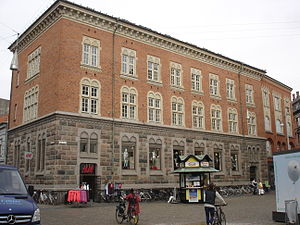
Fredede bygninger i Aarhus Kommune
Kjøbenhavns Handelsbanks filial i Aarhus fra 1900
Denne liste over fredede bygninger i Aarhus Kommune viser alle fredede bygninger i Aarhus Kommune, bortset fra kirker. Listen bygger på data fra Kulturarvsstyrelsen.